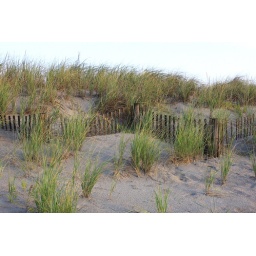
The sand dunes protect against beach erosion. No invites to new groups please.